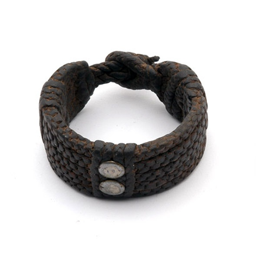
leather and tin bracelet from the people .